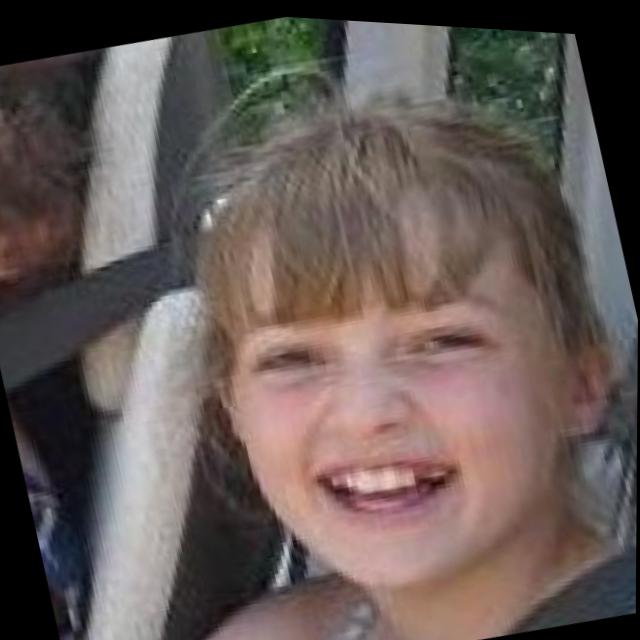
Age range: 0-12